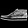
Label: Sneaker